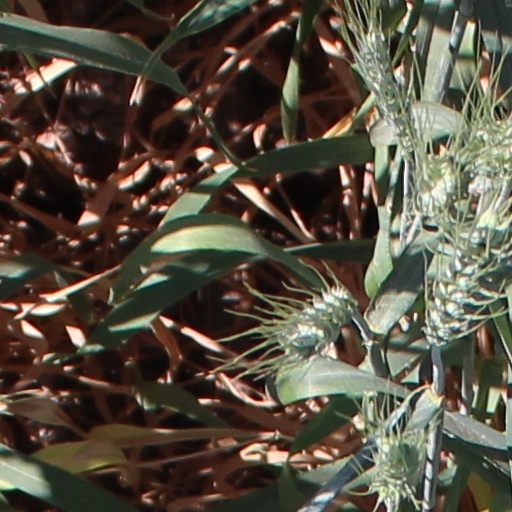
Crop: wheat